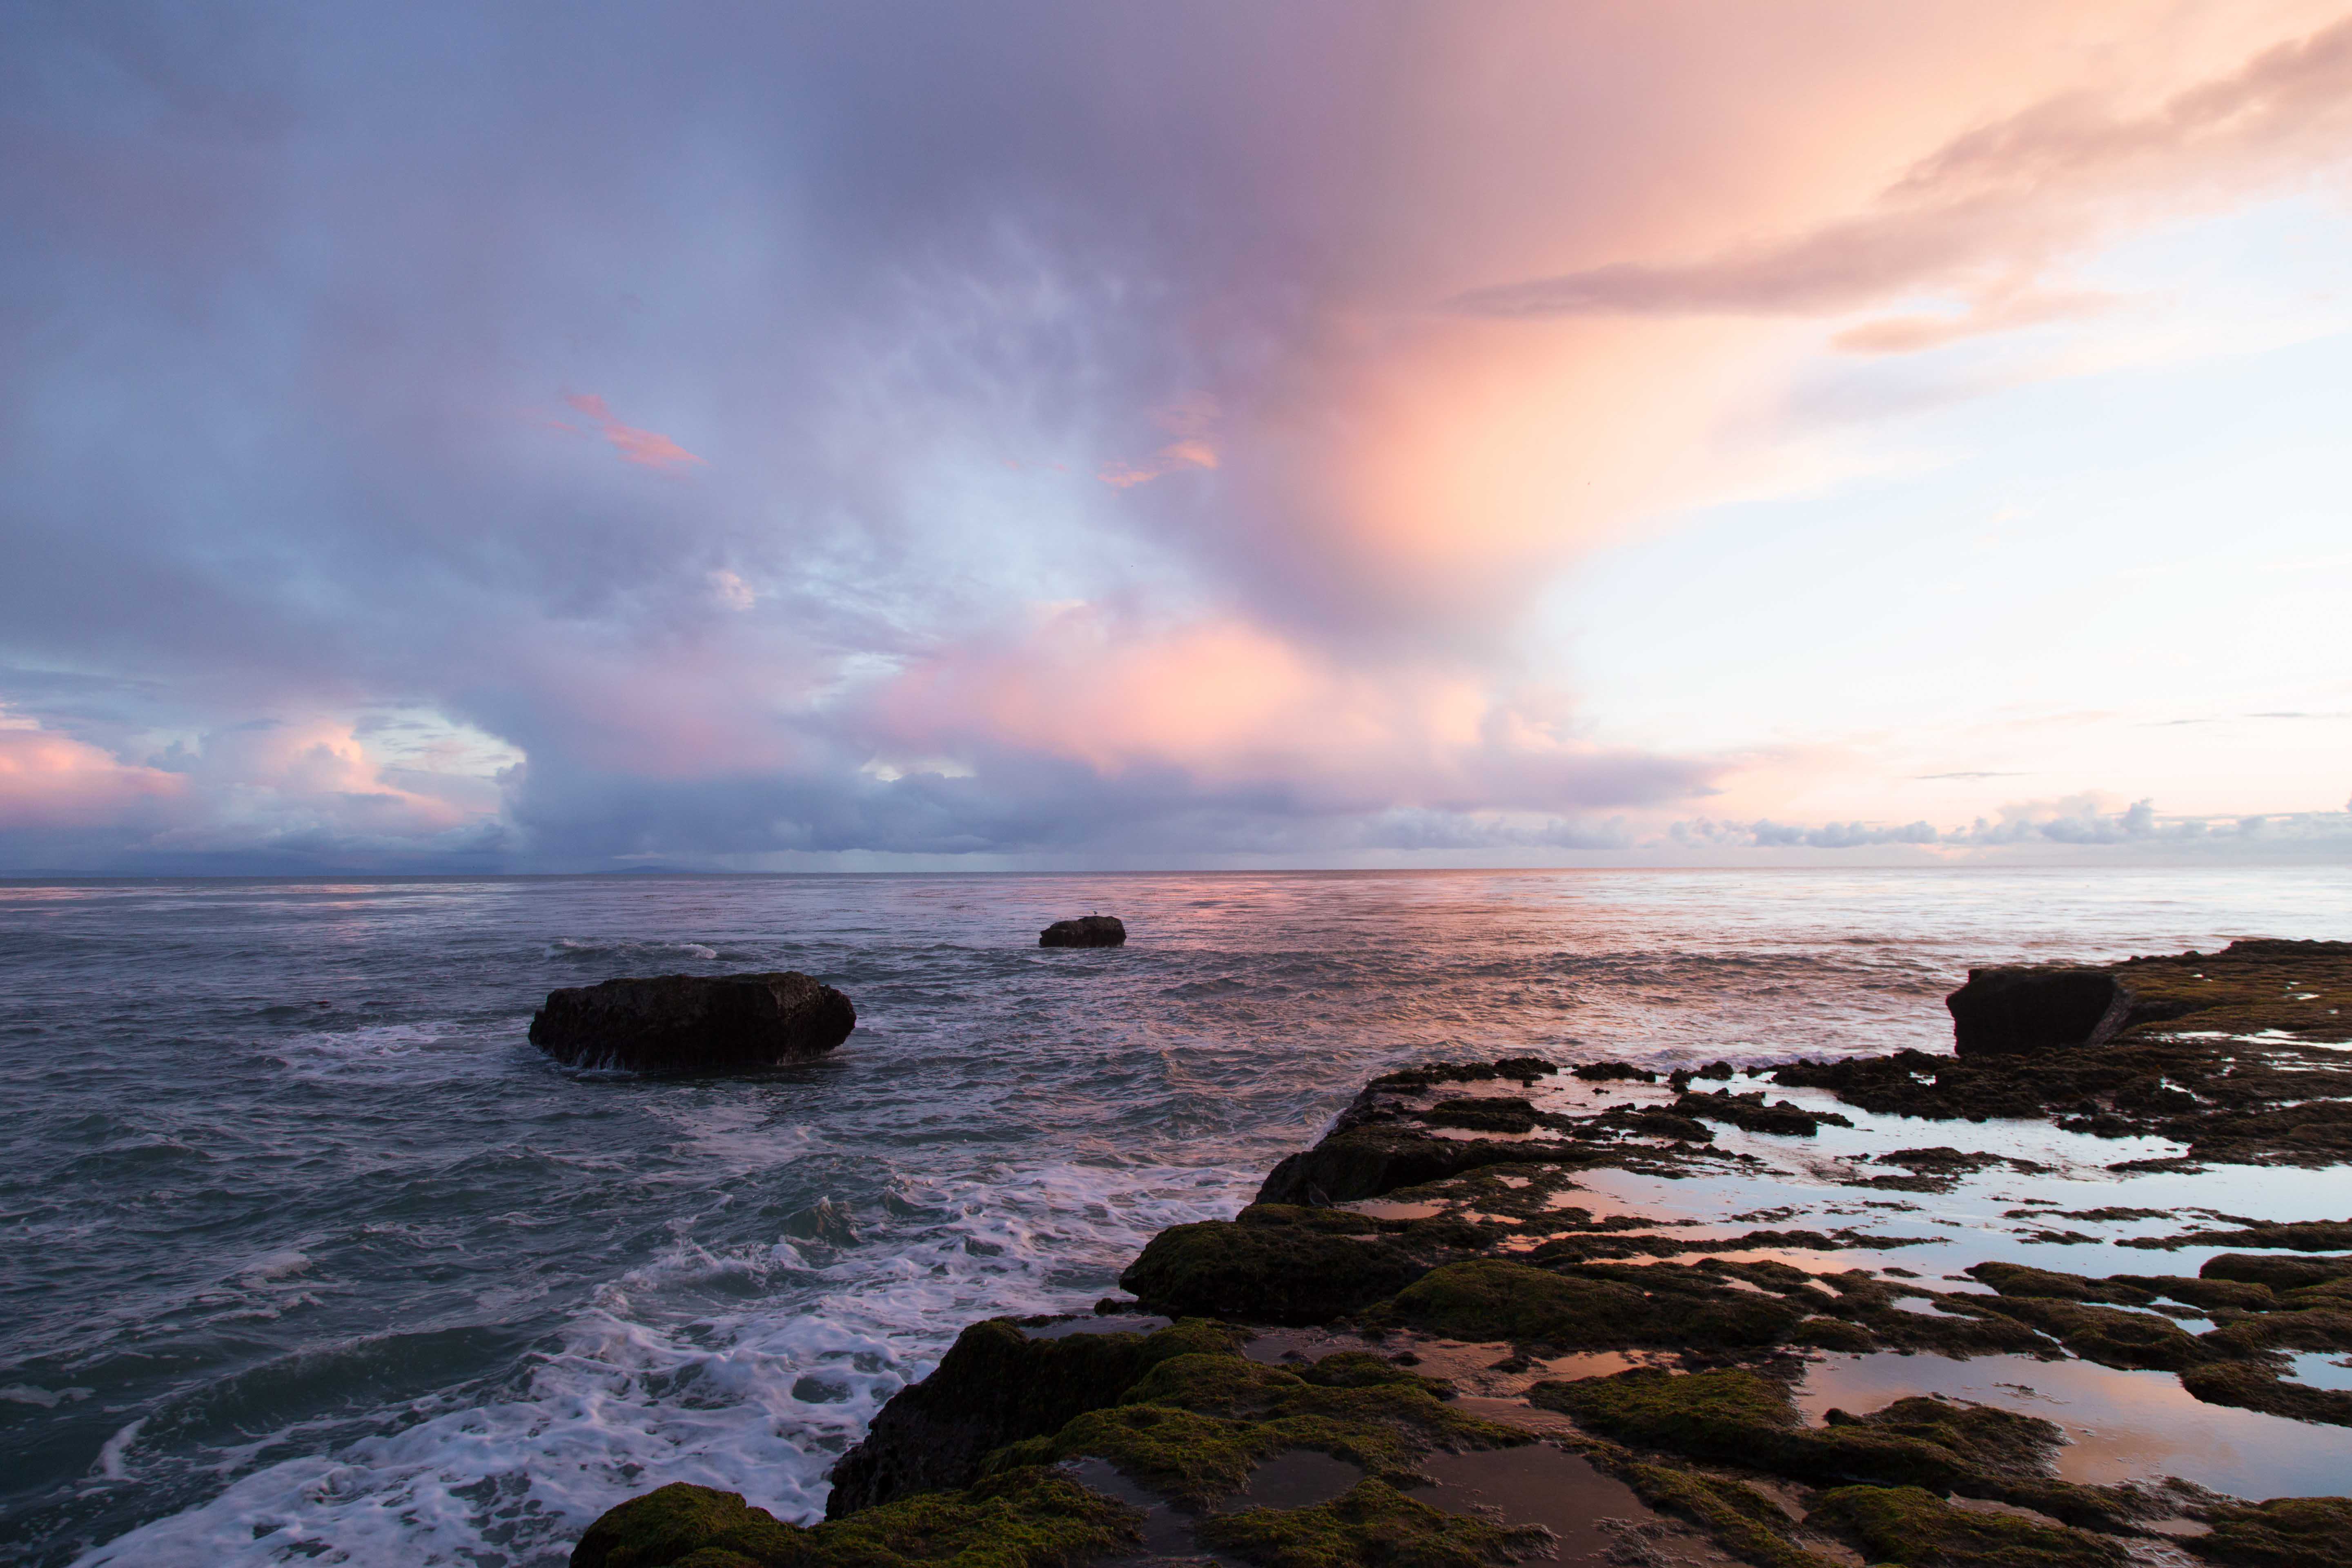
beach, sea, coast, nature, rock, ocean, horizon, cloud, sky, sunrise, sunset, sunlight, morning, shore, wave, dawn, cliff, dusk, evening, reflection, tower, bay, terrain, body of water, stones, waves, cape, wind wave